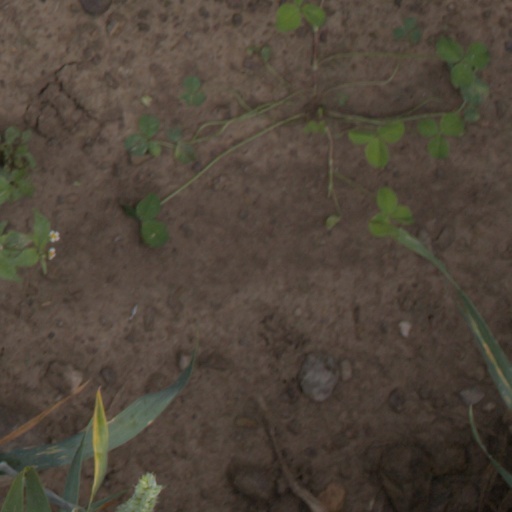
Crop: wheat